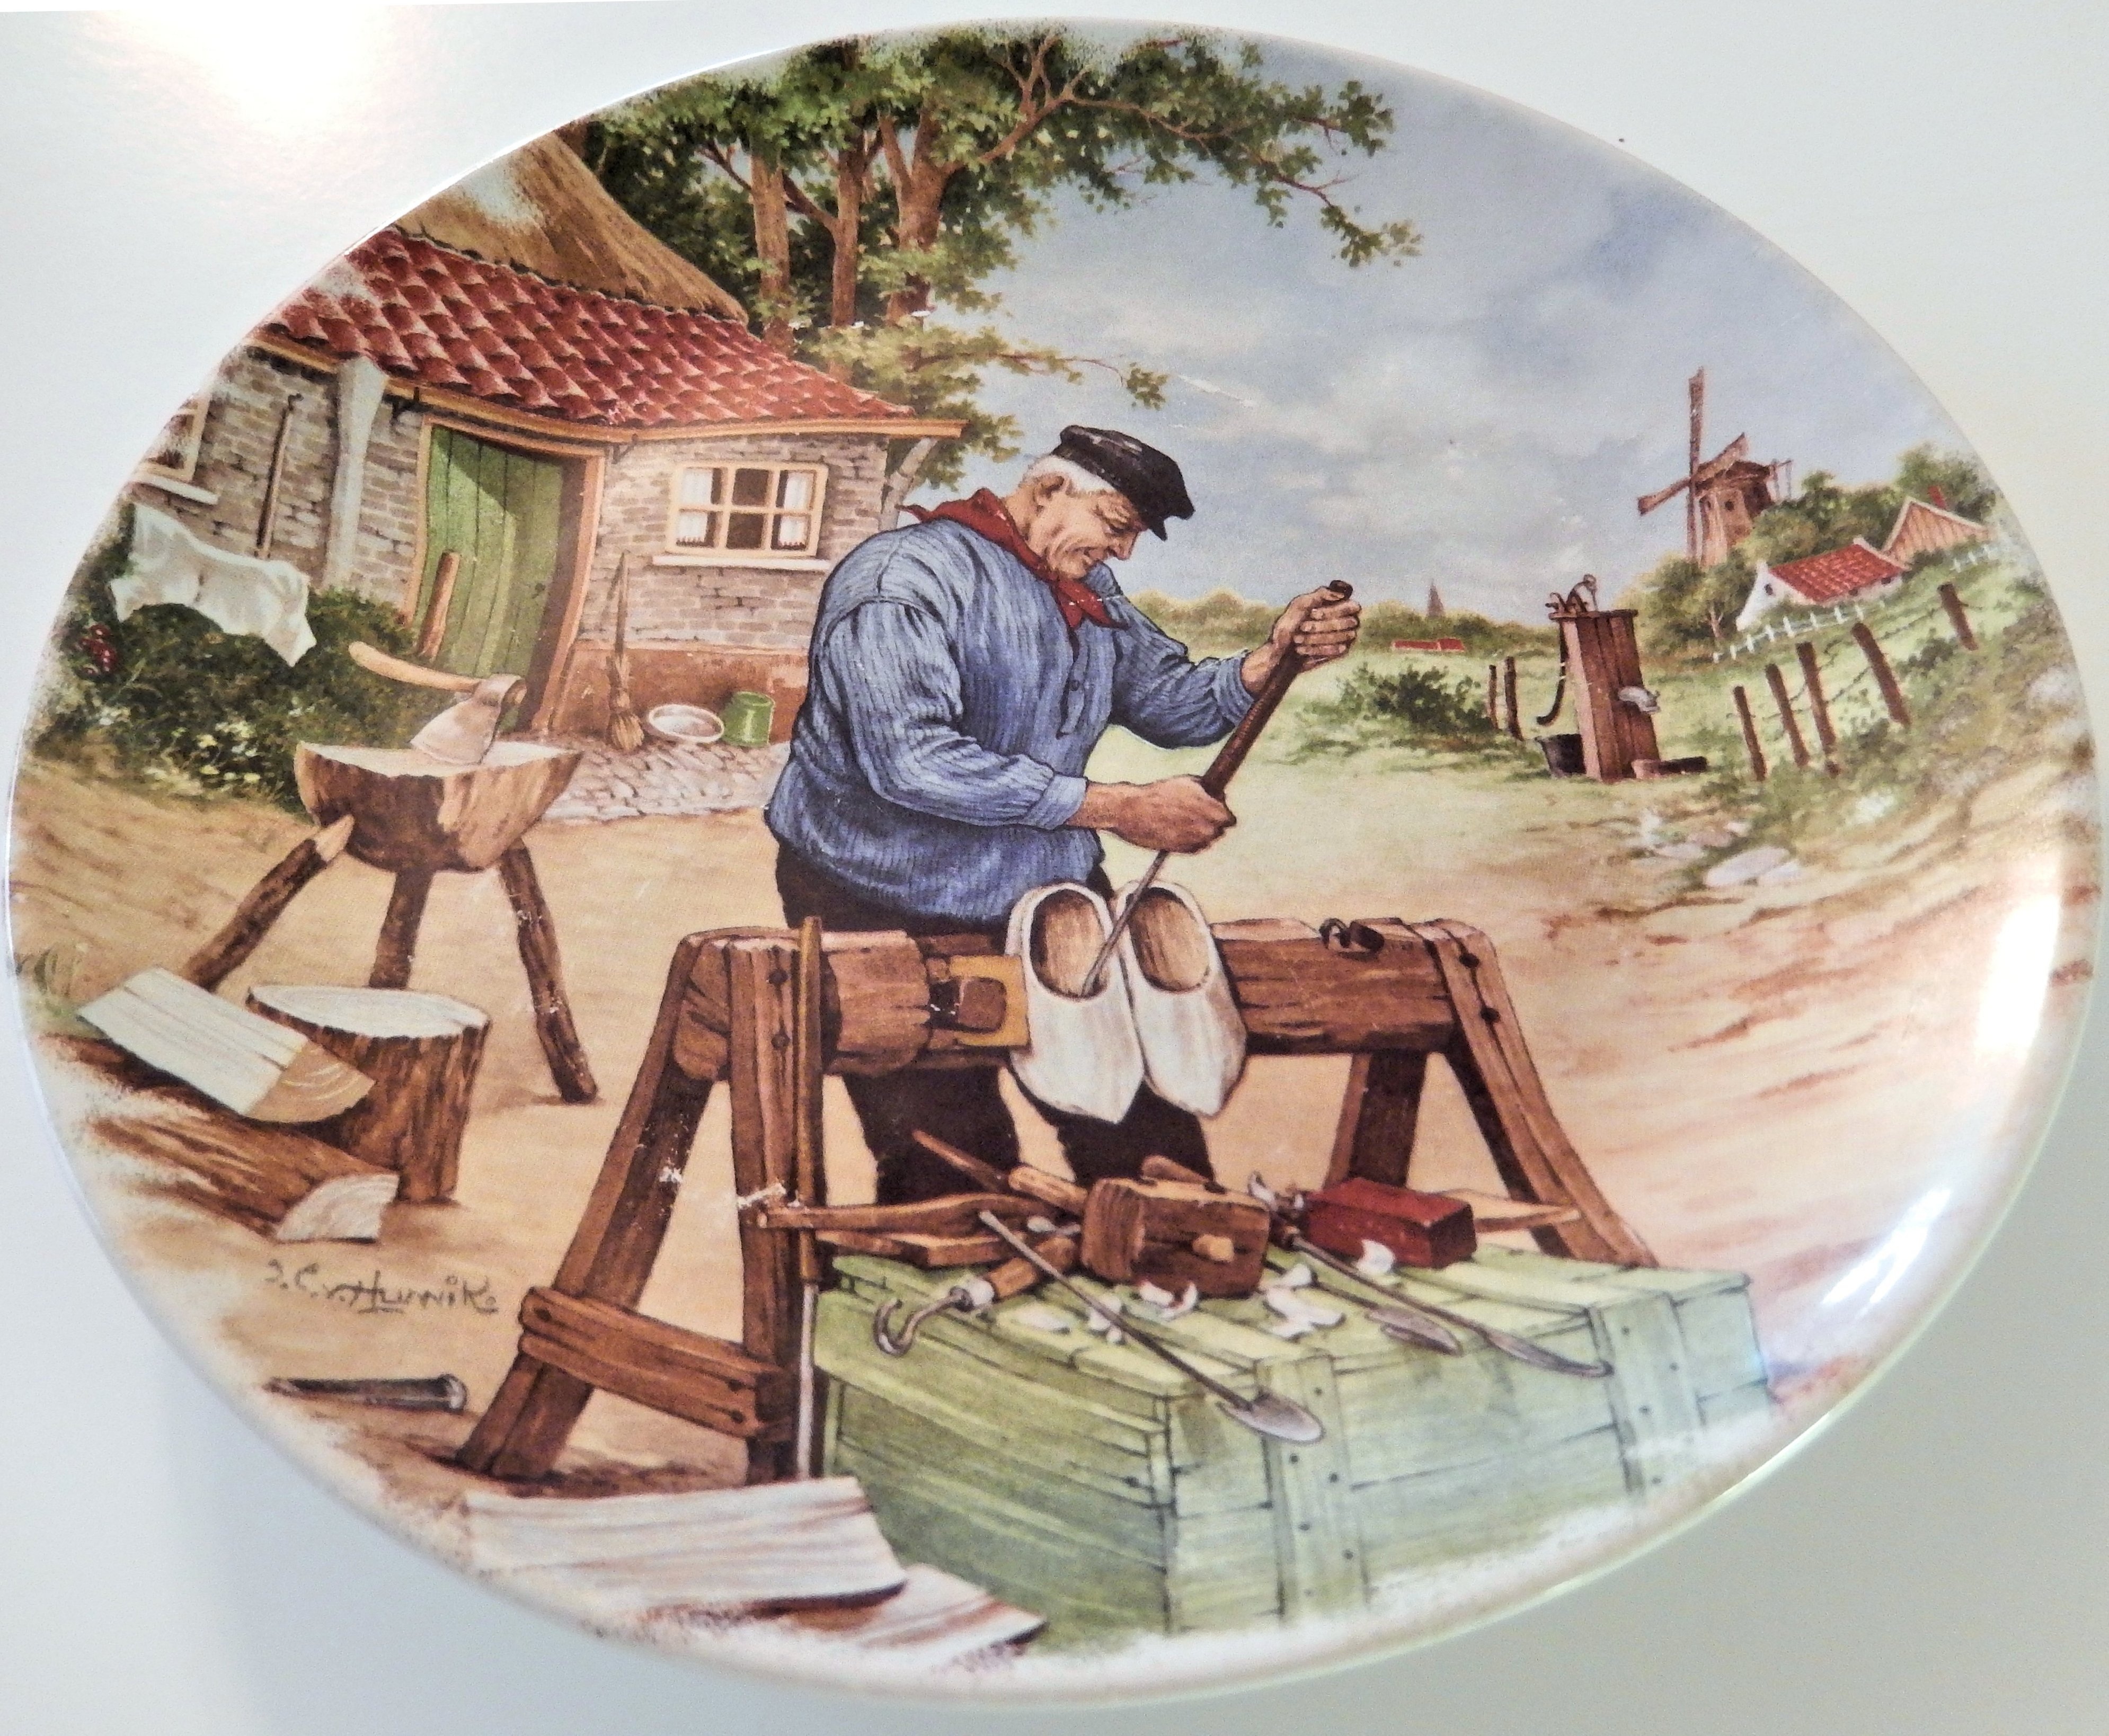
decor, painting, art, sketch, illustration, collage, photomontage, 1984, dishware, royal schwabap, hand decorated, holland plate